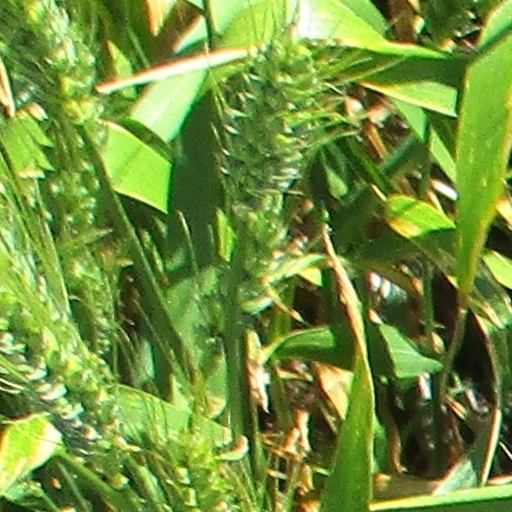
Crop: wheat